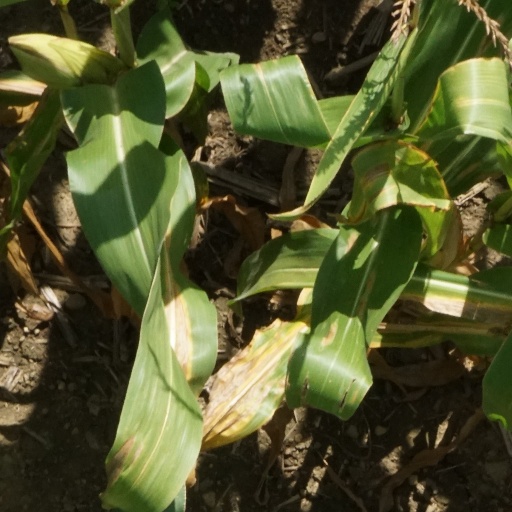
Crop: maize; corn